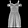
Label: Dress